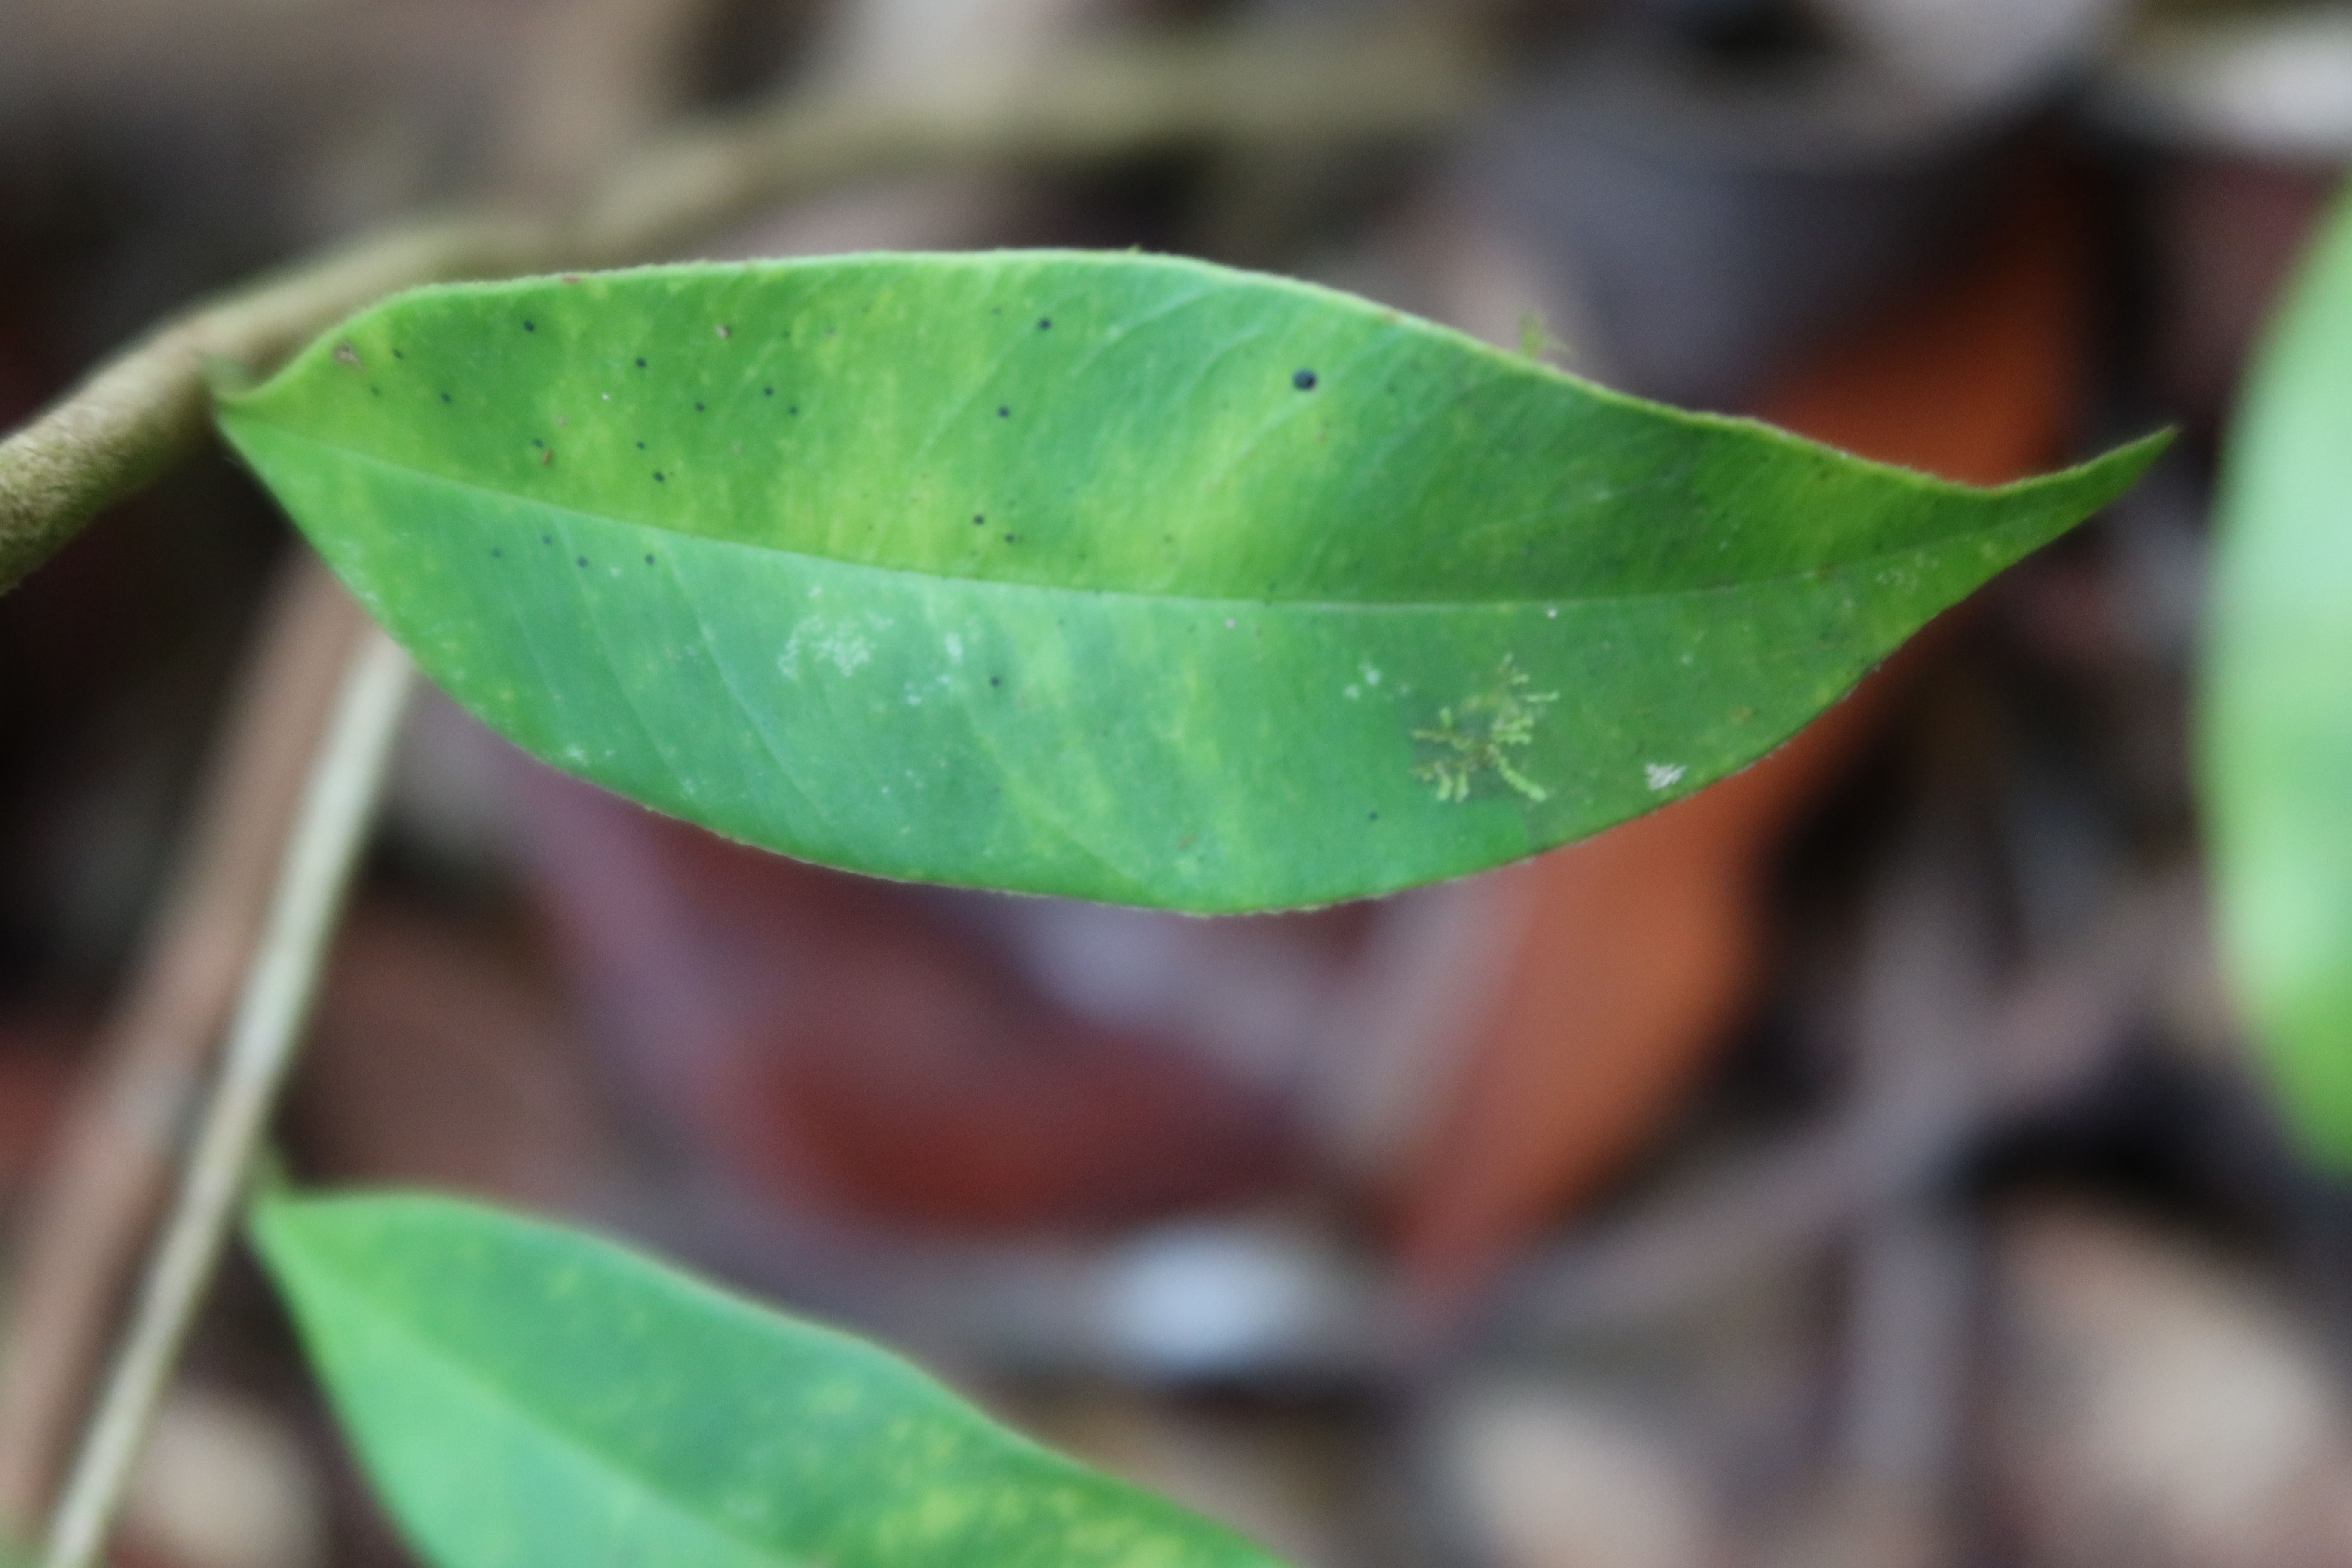
Label: Brown spots